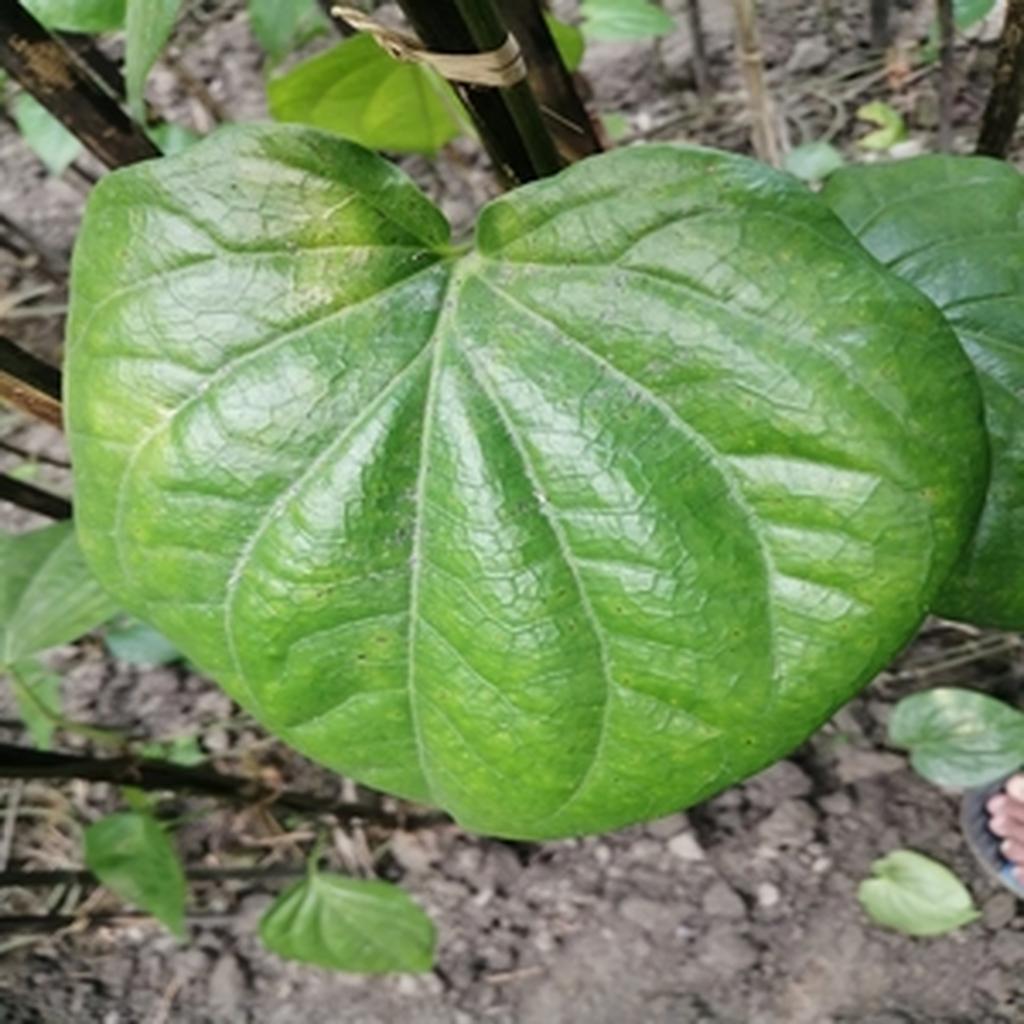
Label: Healthy_Leaf